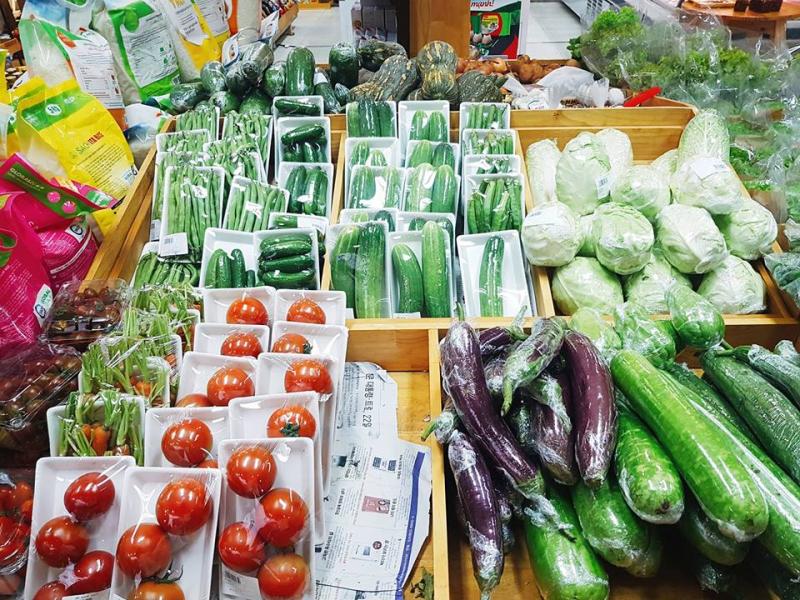
có nhiều loại rau củ quả xuất hiện ở trong bứuc ảnh